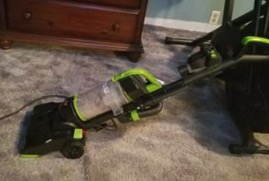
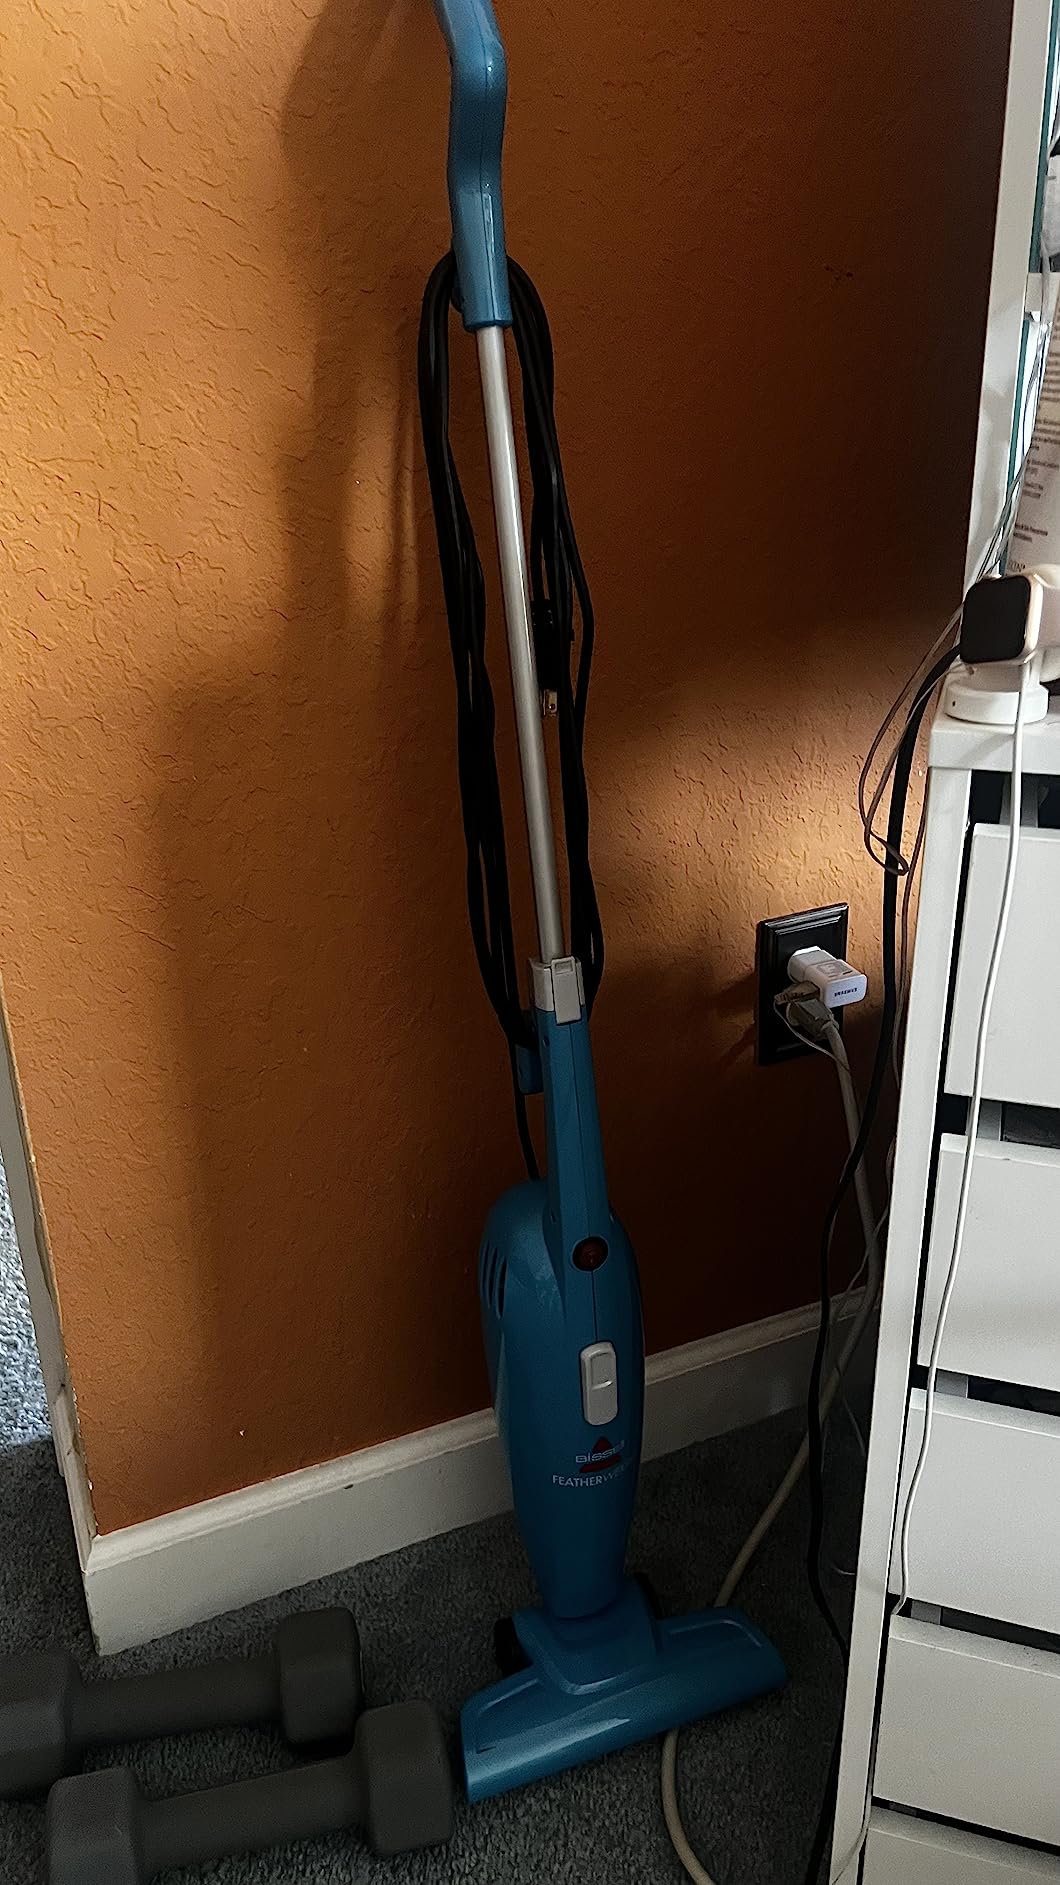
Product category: items_vacuum
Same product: no